CIGM-FM

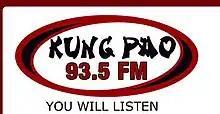
Logo used during the "Kung Pao 93.5" stunting in August 2009.

On August 17, 2009, CIGM began broadcasting on 93.5 MHz, stunting with a 10-minute test broadcast with mostly classic rock music (including a clip of "Radio Ga Ga" by Queen), including clips from television theme shows (such as Seinfeld and The Flintstones), random clips of other songs, some nature sounds, and sound effects, as well as advising listeners to tune in on August 20 at 10:00 a.m. — at which time the station switched stunts to a Chinese pop music format branded as "Kung Pao 93.5", which was actually mostly Chinese classical instrumentals, with a few pop songs in rotation. The same stunt format was also aired by WVHT in Norfolk, Virginia for four days in April 2009. Notably, CIGM's website during the stunt was identical to the one that had been used by WVHT during its stunt — with the exception that the name of one of the station's fictional personalities was changed to "Felony Doll", a pun on the name of CJRQ morning host Mellaney Dahl.